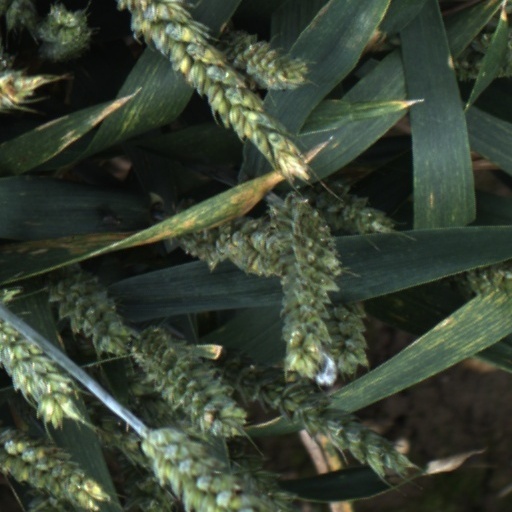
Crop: wheat